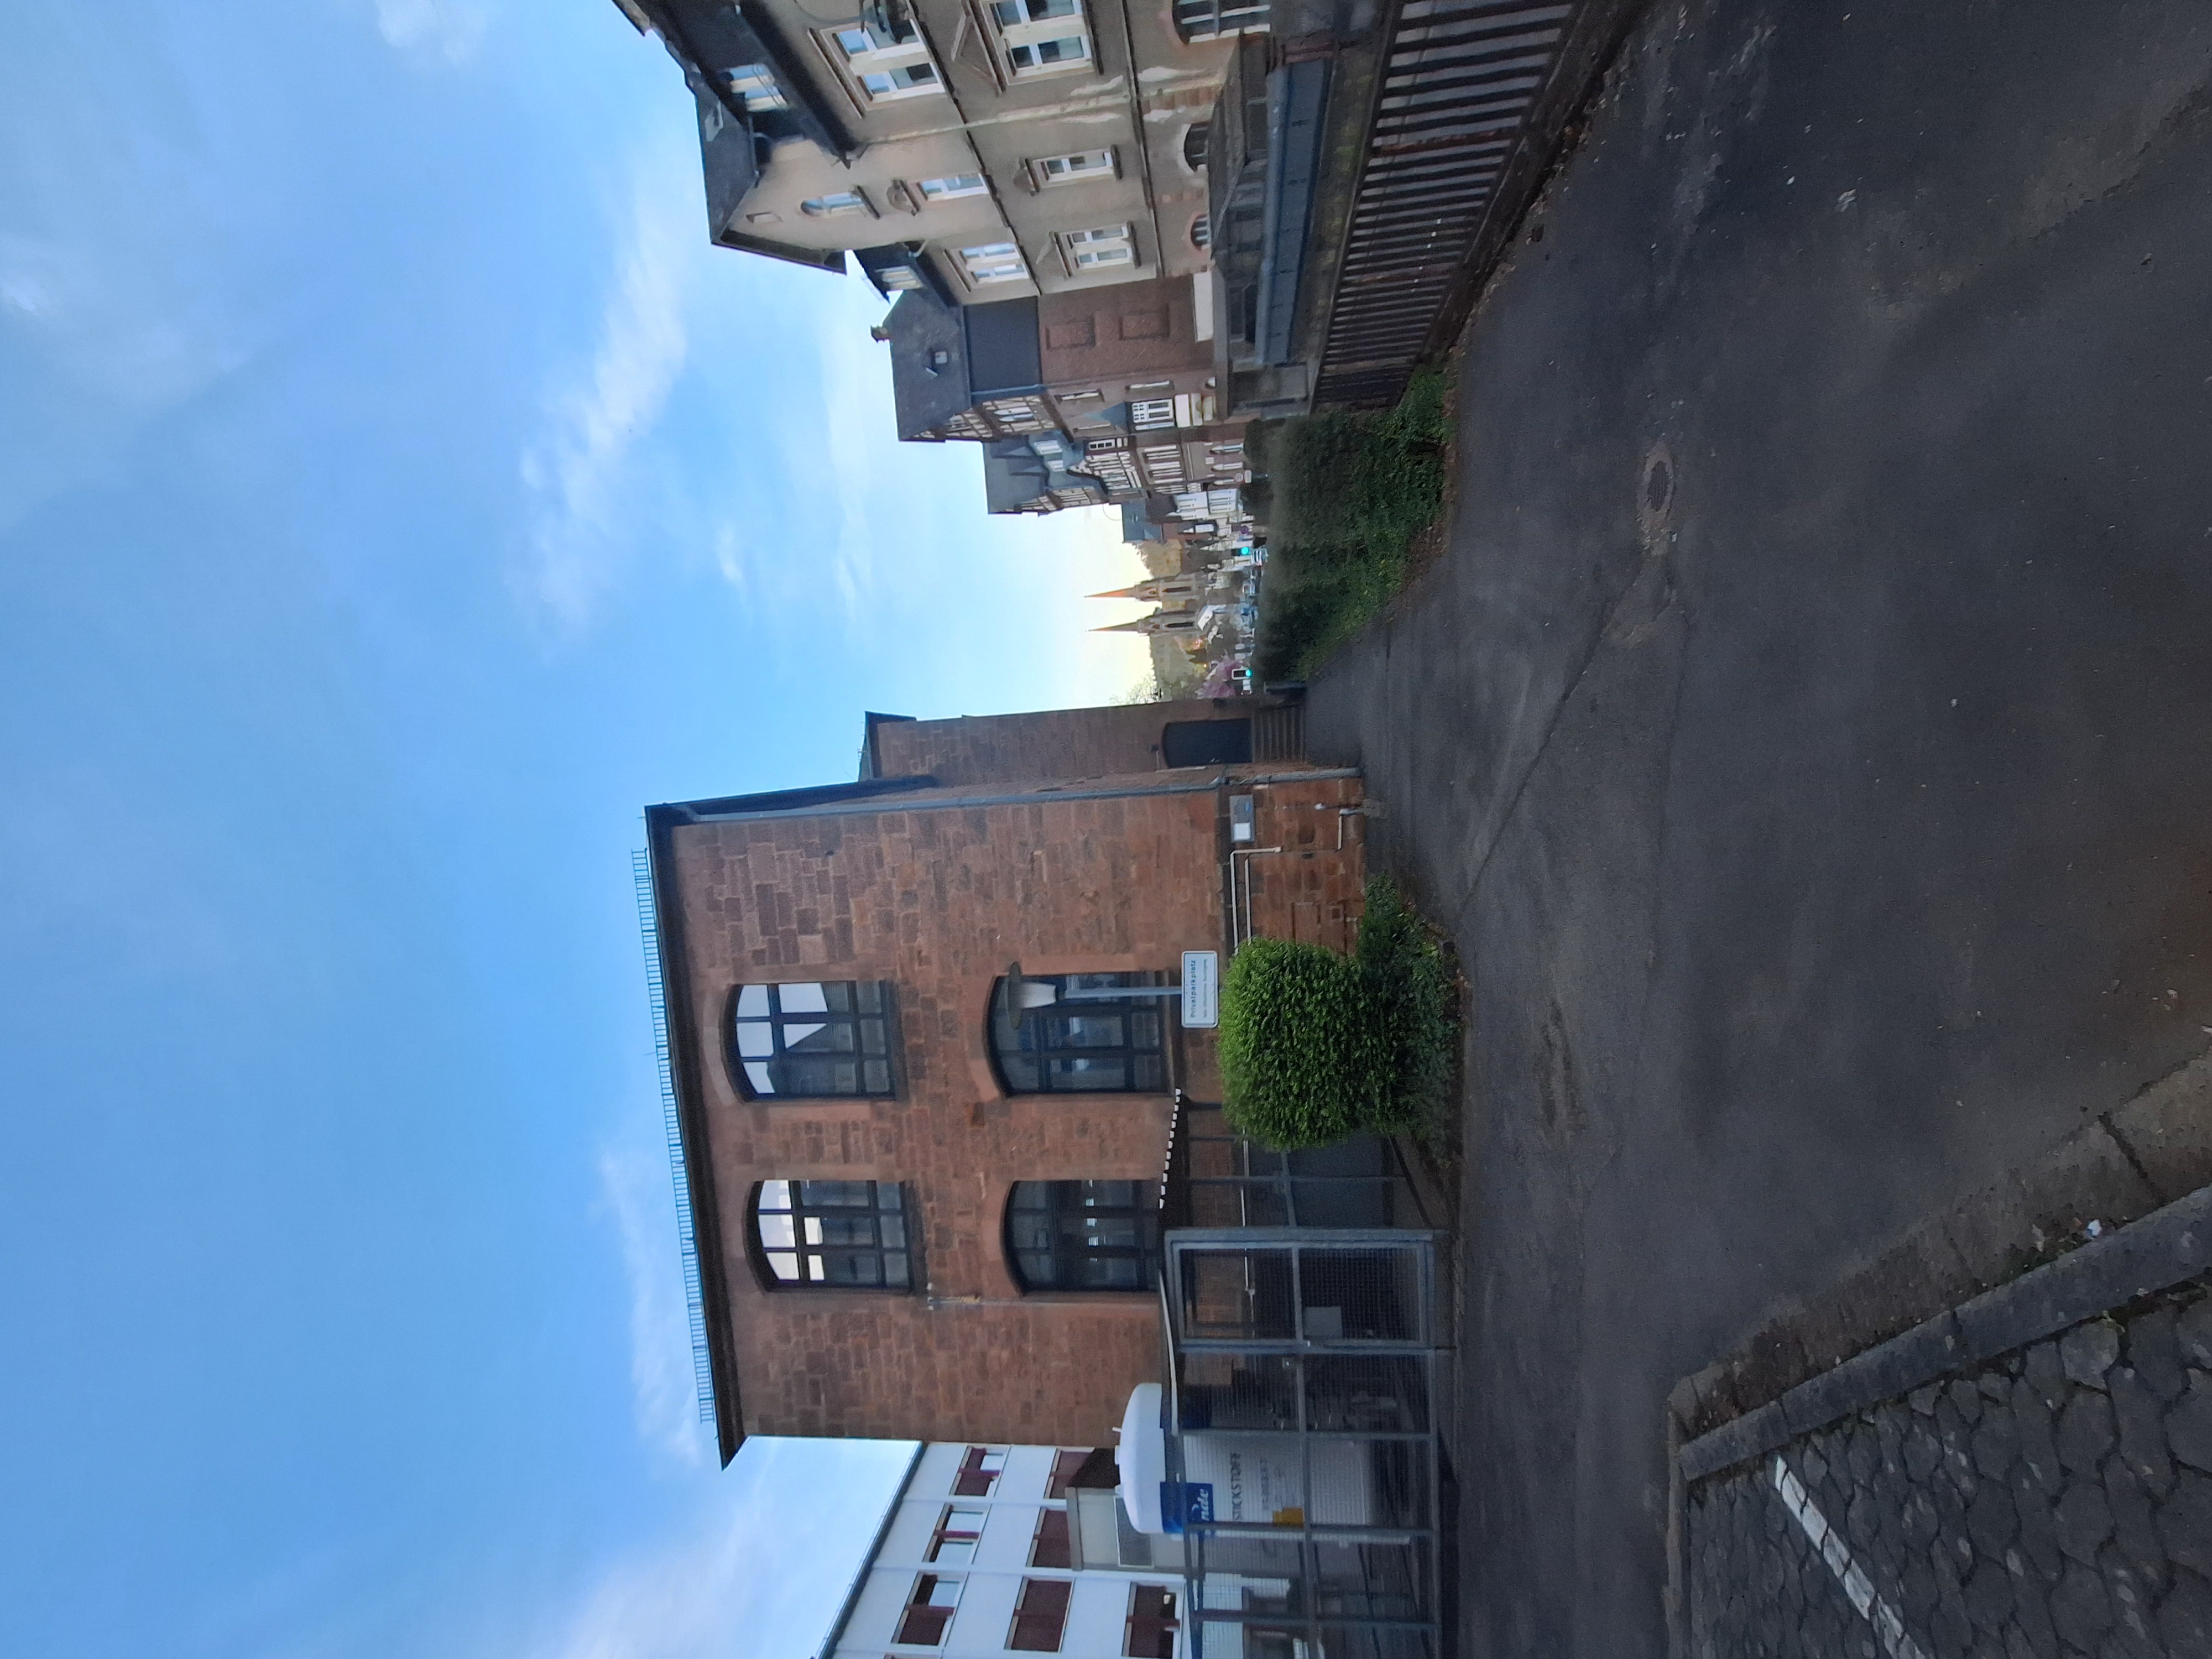
Building: Marbacher Weg 6